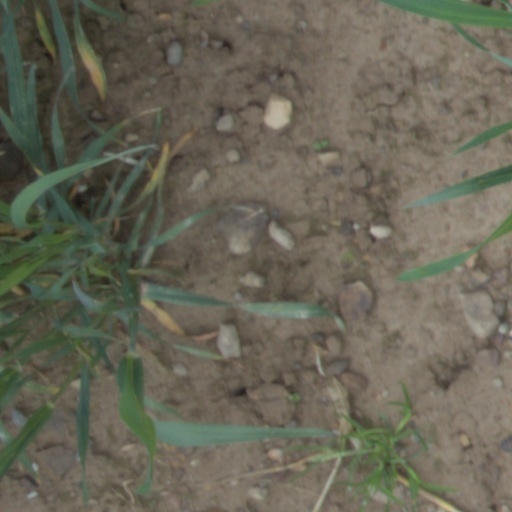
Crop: wheat